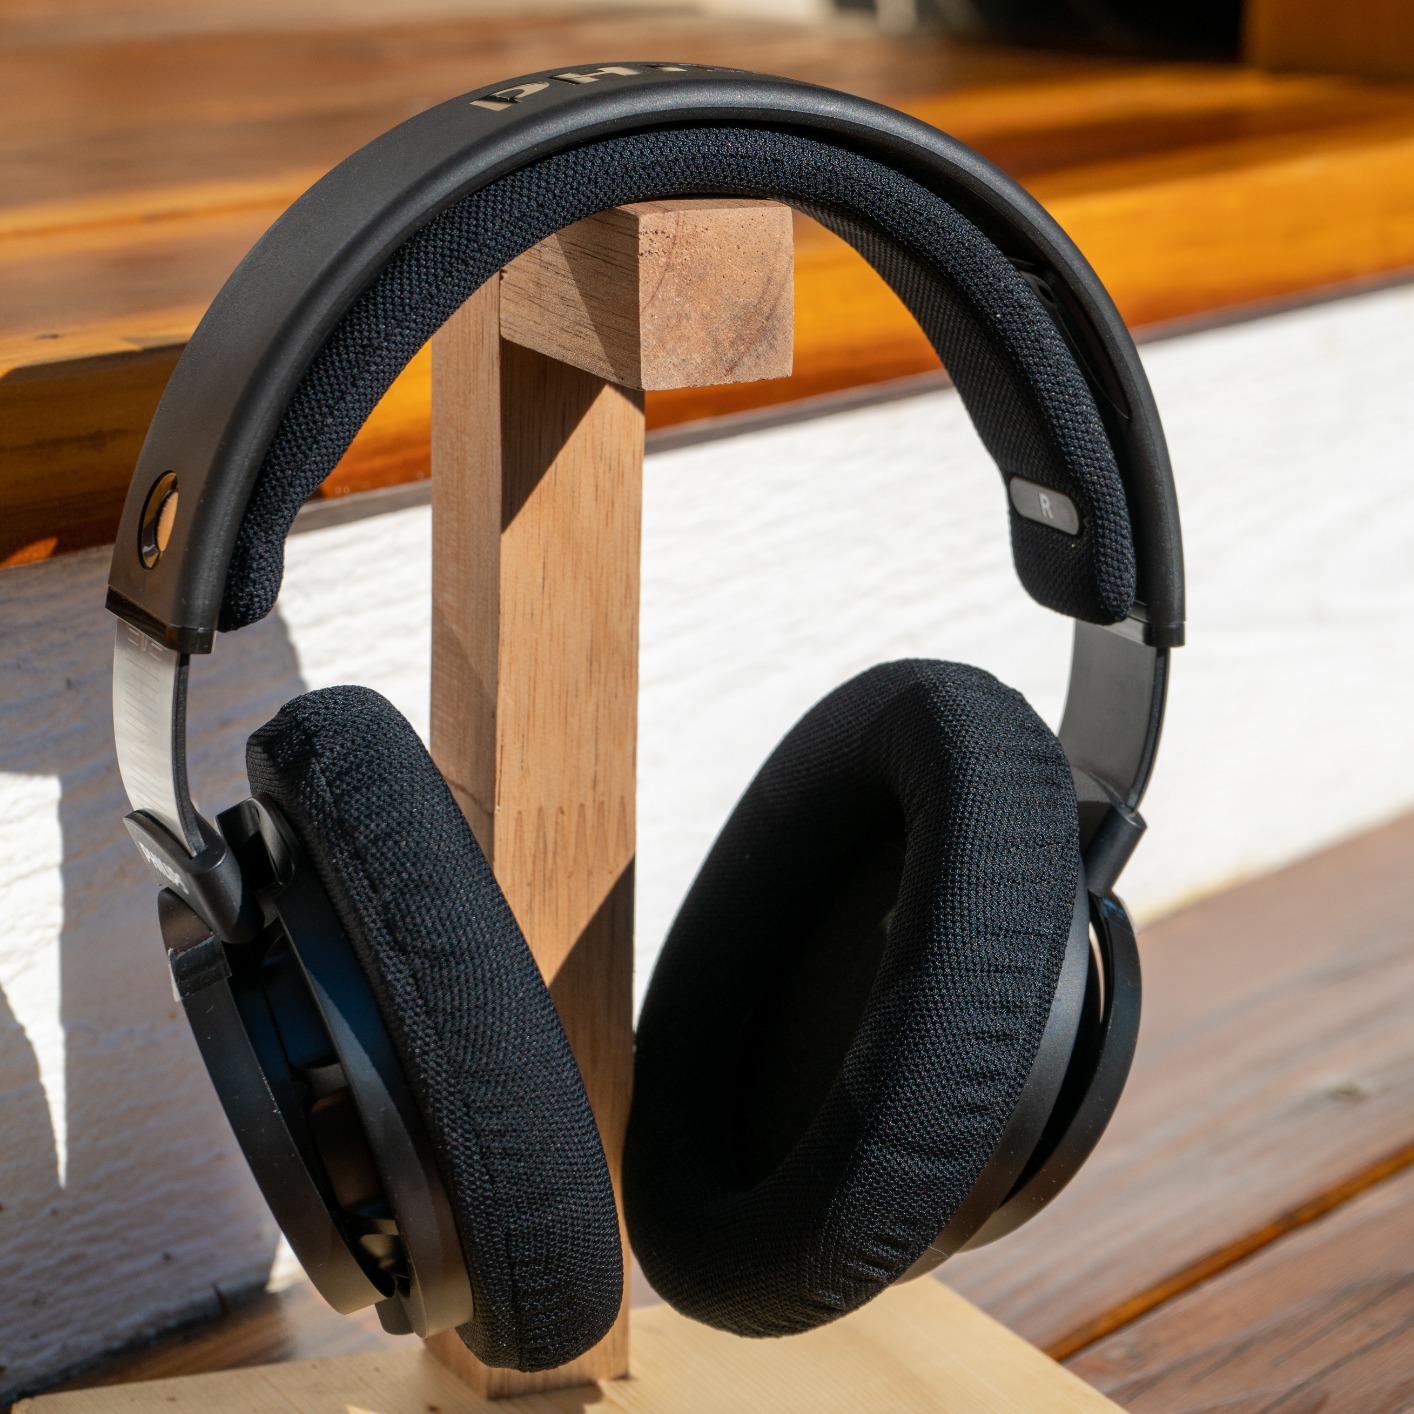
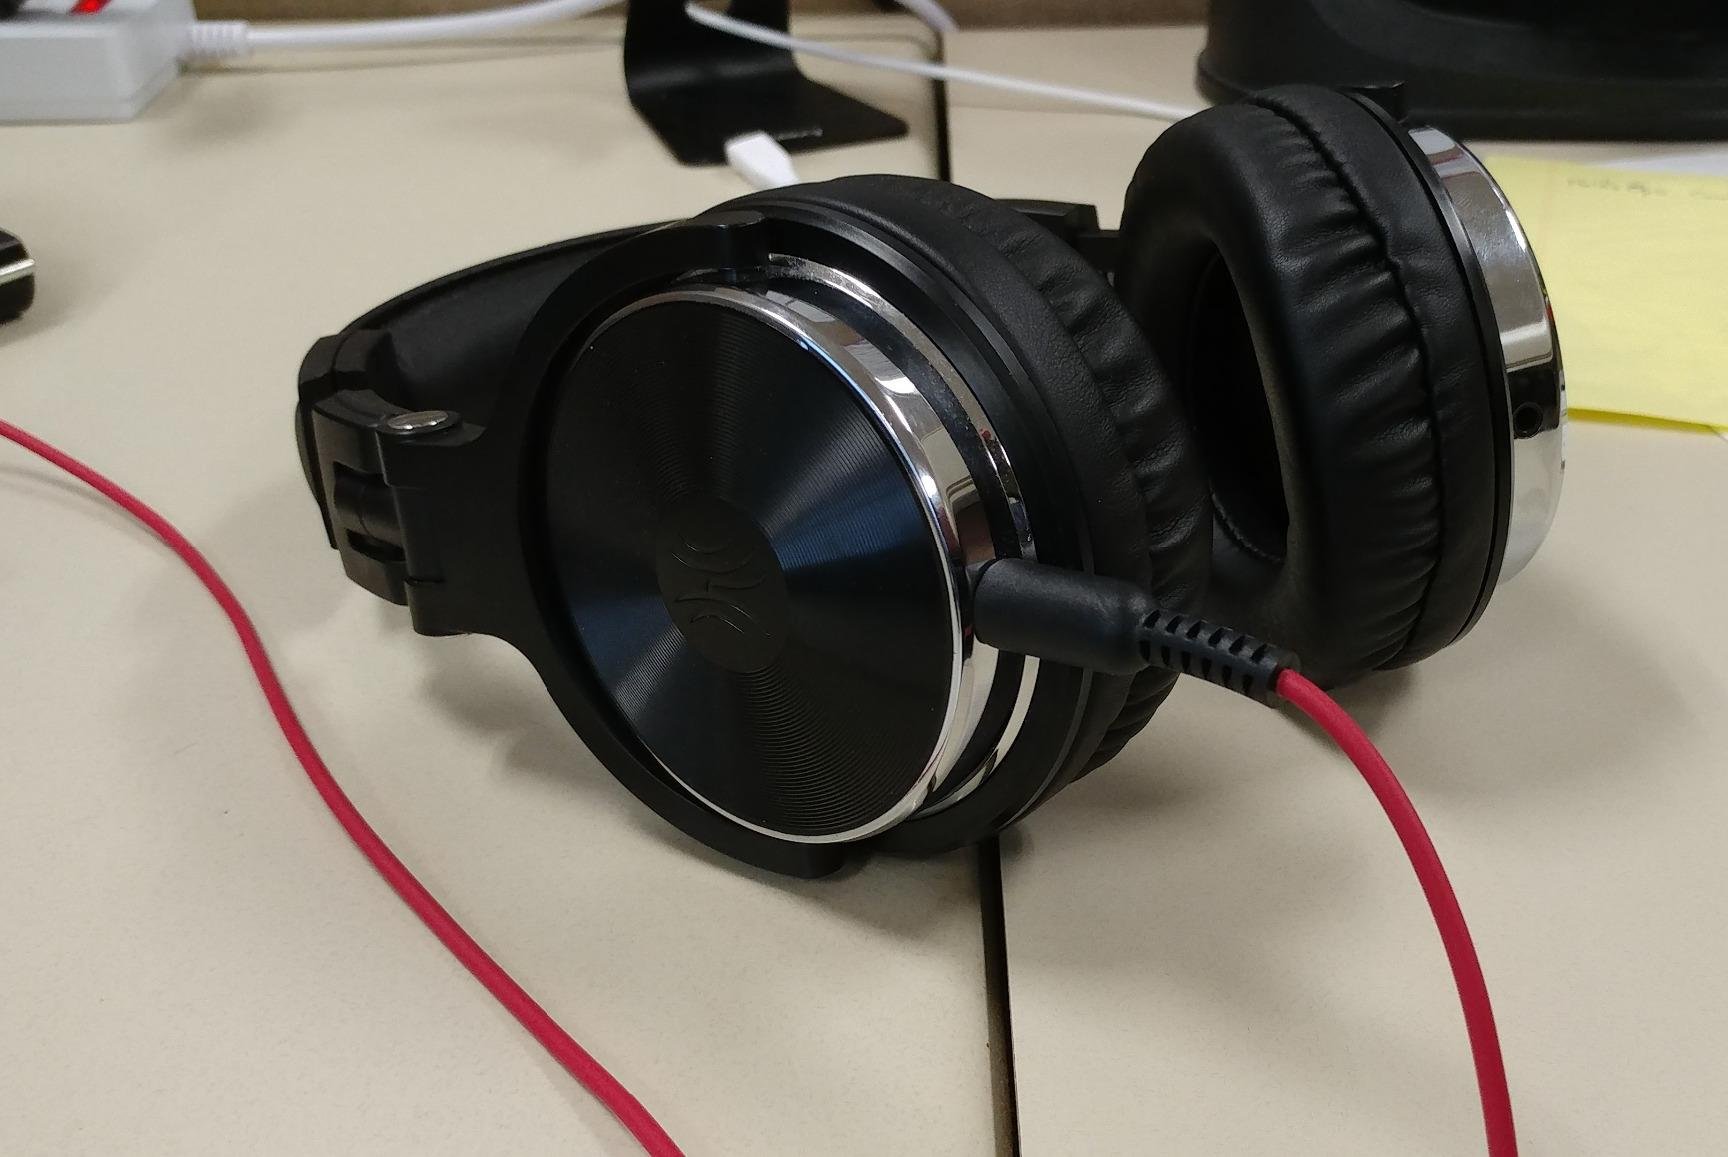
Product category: headphones
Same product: no